Commandos (United Kingdom)

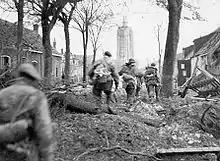
No. 41 (Royal Marine) Commando advance through Westkapelle towards the lighthouse

Seven Commando missions were carried out on the Channel Islands. Operation Ambassador, which focused on Guernsey, was the first and largest of these, employing 140 men from No. 3 Commando and No. 11 Independent Company in a night raid on 14 July 1940. Later raids were much smaller; only 12 men of No. 62 Commando took part in Operation Dryad in September 1942, when they captured seven prisoners and located several German codebooks. Operation Branford, a reconnaissance mission that aimed to identify a suitable gun position to support future raids on Alderney, followed only days later. In October of that year 12 men from No.s 12 and 62 Commandos took part in Operation Basalt, a raid on Sark that saw four Germans killed and one taken prisoner.